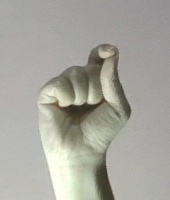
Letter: fa